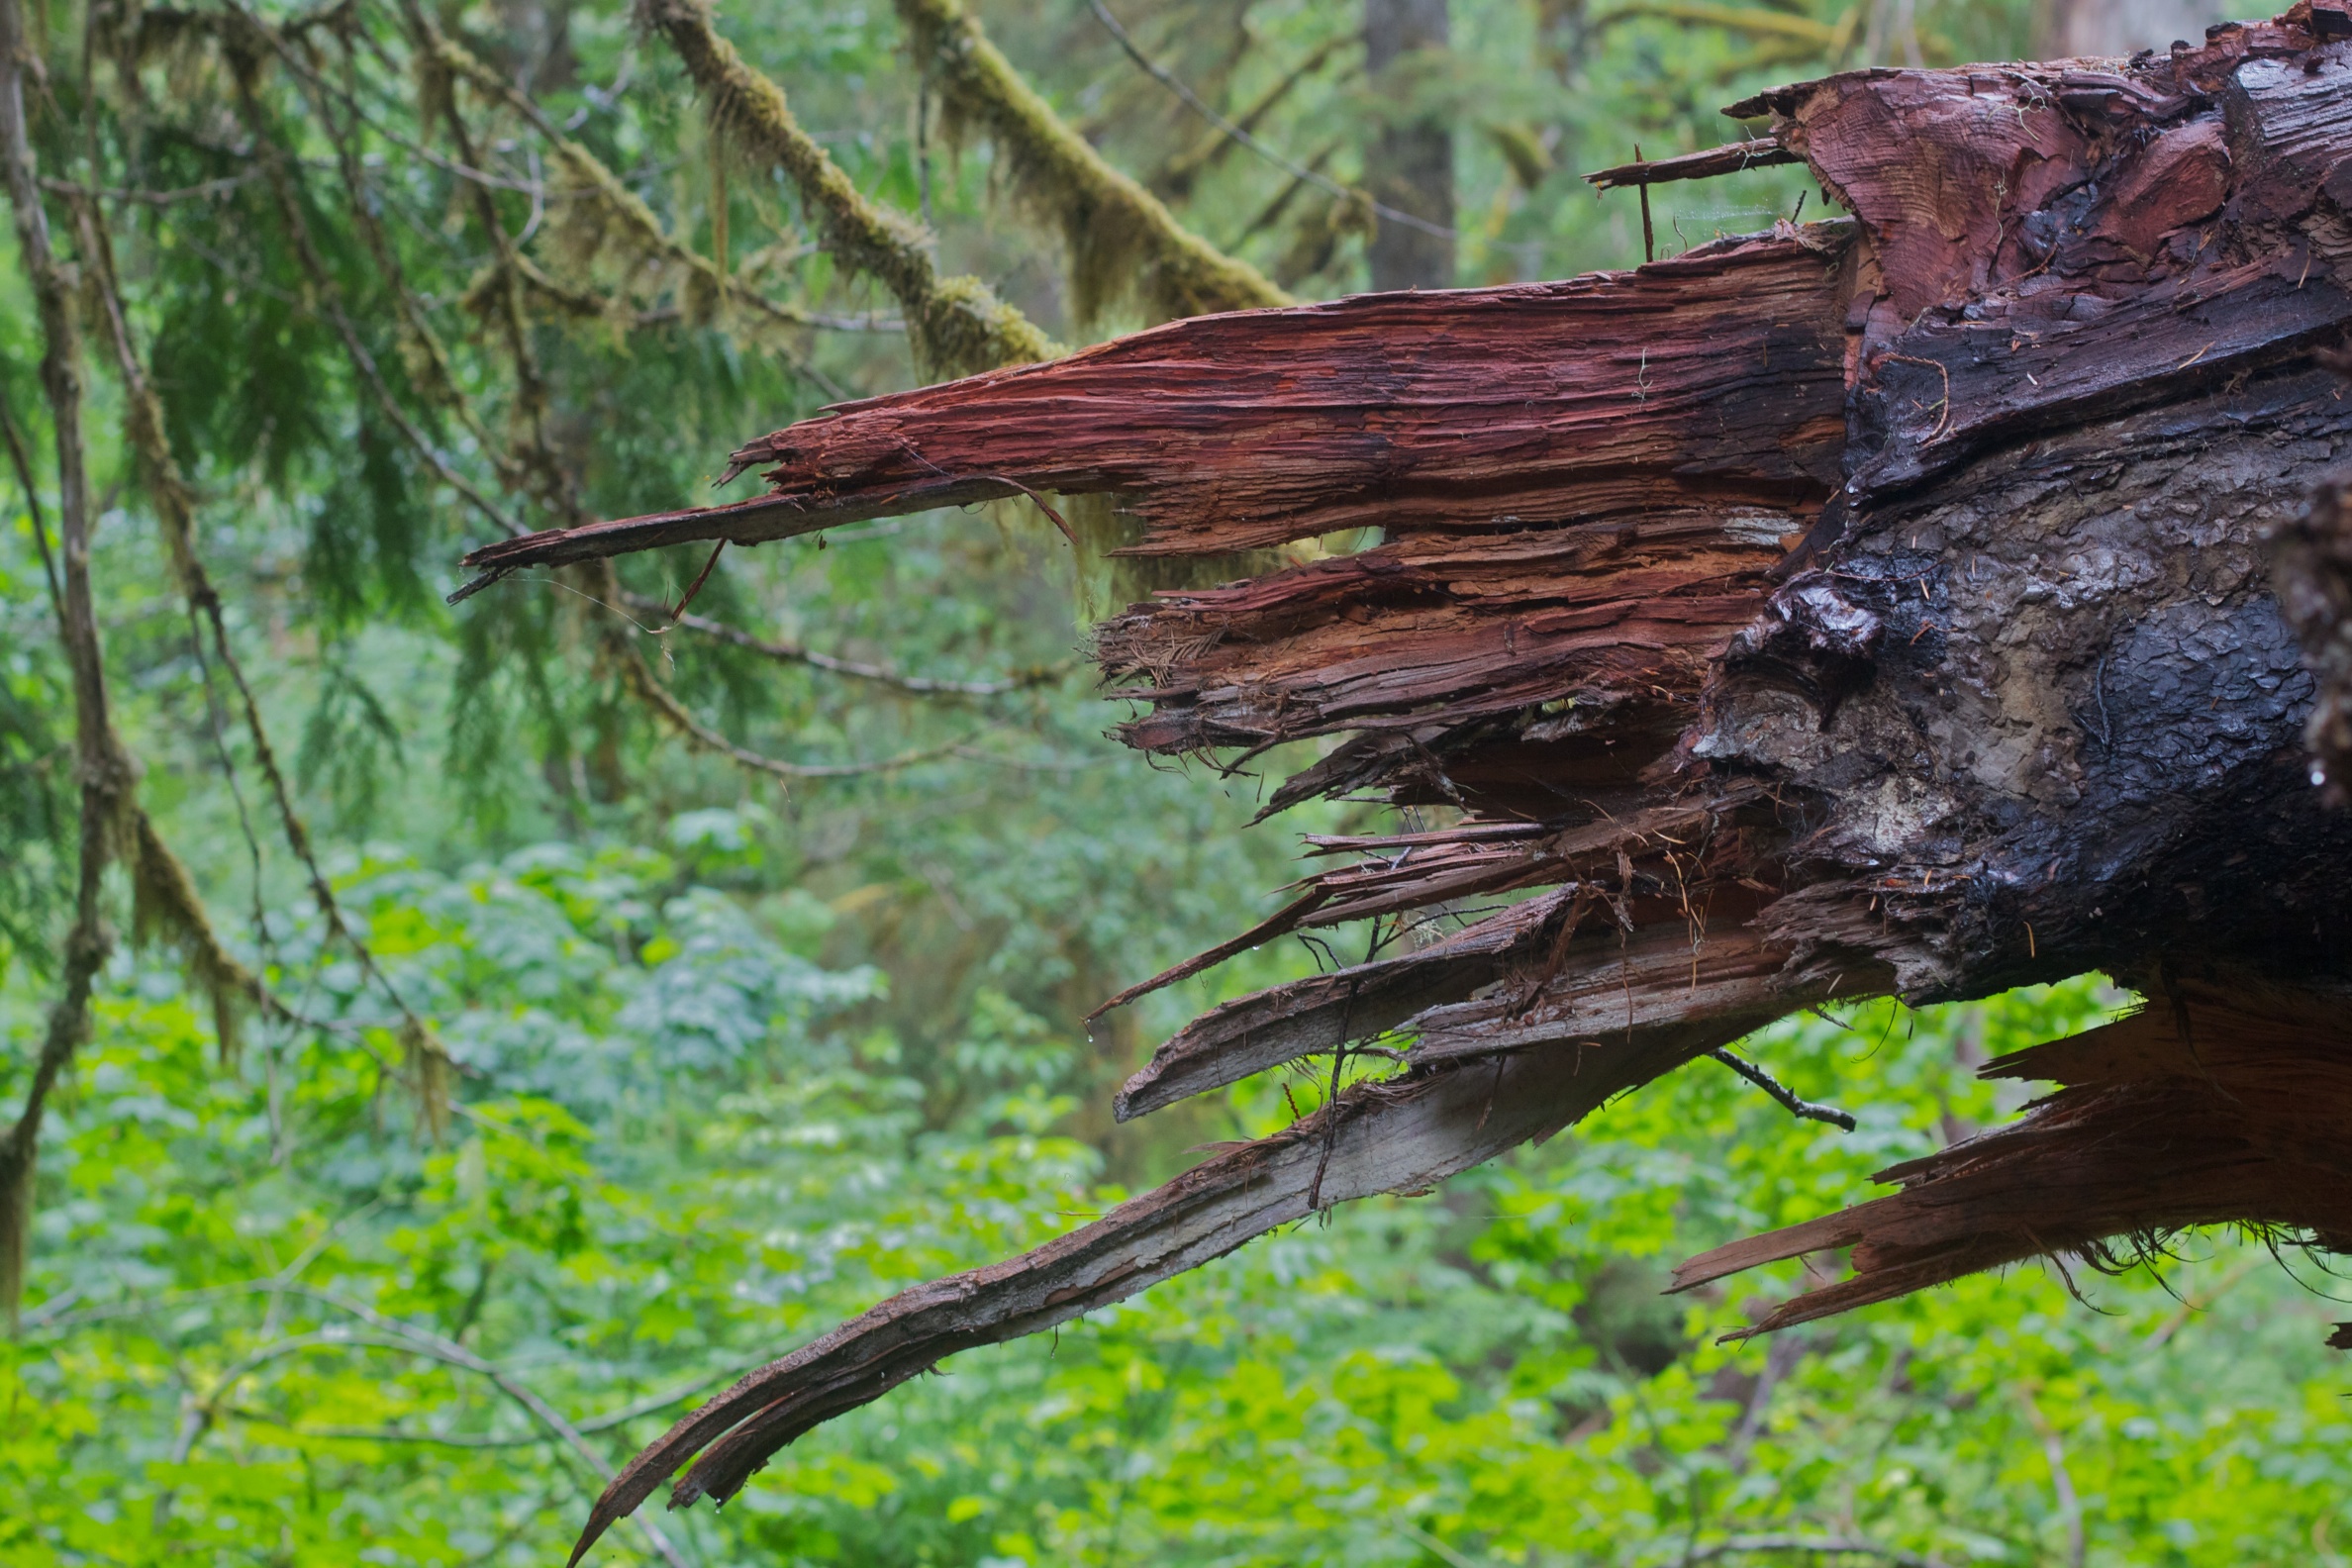
tree, nature, forest, wilderness, branch, plant, wood, leaf, flower, trunk, wildlife, jungle, autumn, fauna, washington, rainforest, woodland, habitat, odyssey, natural environment, woody plant